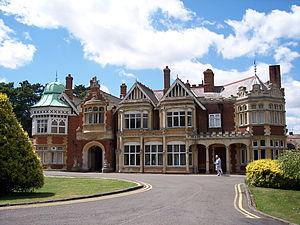
Bletchley Park est un domaine situé dans la ville de Bletchley, dans le Buckinghamshire, dans le centre de l'Angleterre, et géré par le Bletchley Park Trust, en tant que site historique. Ce site abrite actuellement le musée de Bletchley Park : « The National Museum of Computing », des bureaux d'entreprises et plusieurs attractions.
Imitation Game ou Le Jeu de l'Imitation au Québec est un film biographique américain réalisé par Morten Tyldum, sorti en 2014. Il s'agit de l'adaptation cinématographique de la biographie Alan Turing ou l'énigme de l'intelligence d'Andrew Hodges. Le film est inspiré de la vie du mathématicien et cryptanalyste britannique Alan Turing, notamment pendant la Seconde Guerre mondiale, lorsqu'il a travaillé à Bletchley Park.
N. ou M. ? est un roman policier écrit par Agatha Christie, publié en 1941, et mettant en scène les personnages récurrents Tommy et Tuppence Beresford. Il est publié en novembre de la même année au Royaume-Uni et en 1948 en France.